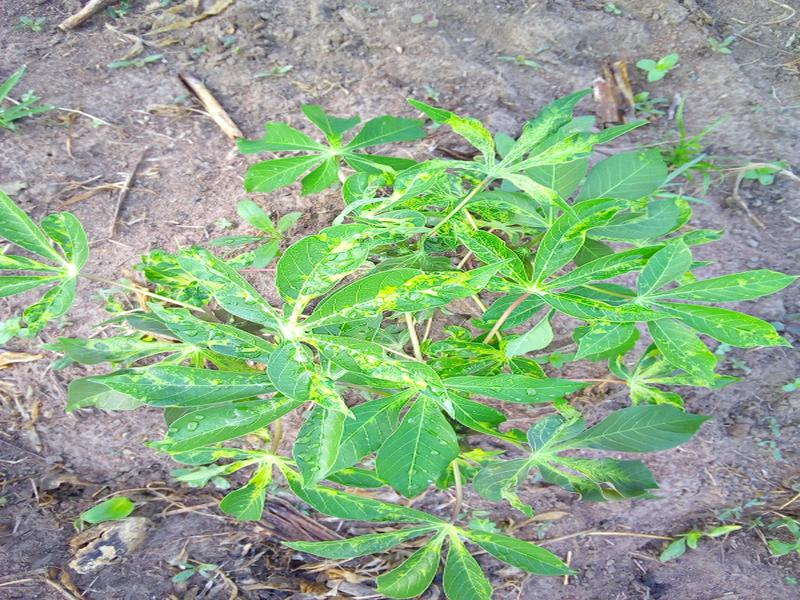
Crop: cassava
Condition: mosaic_disease